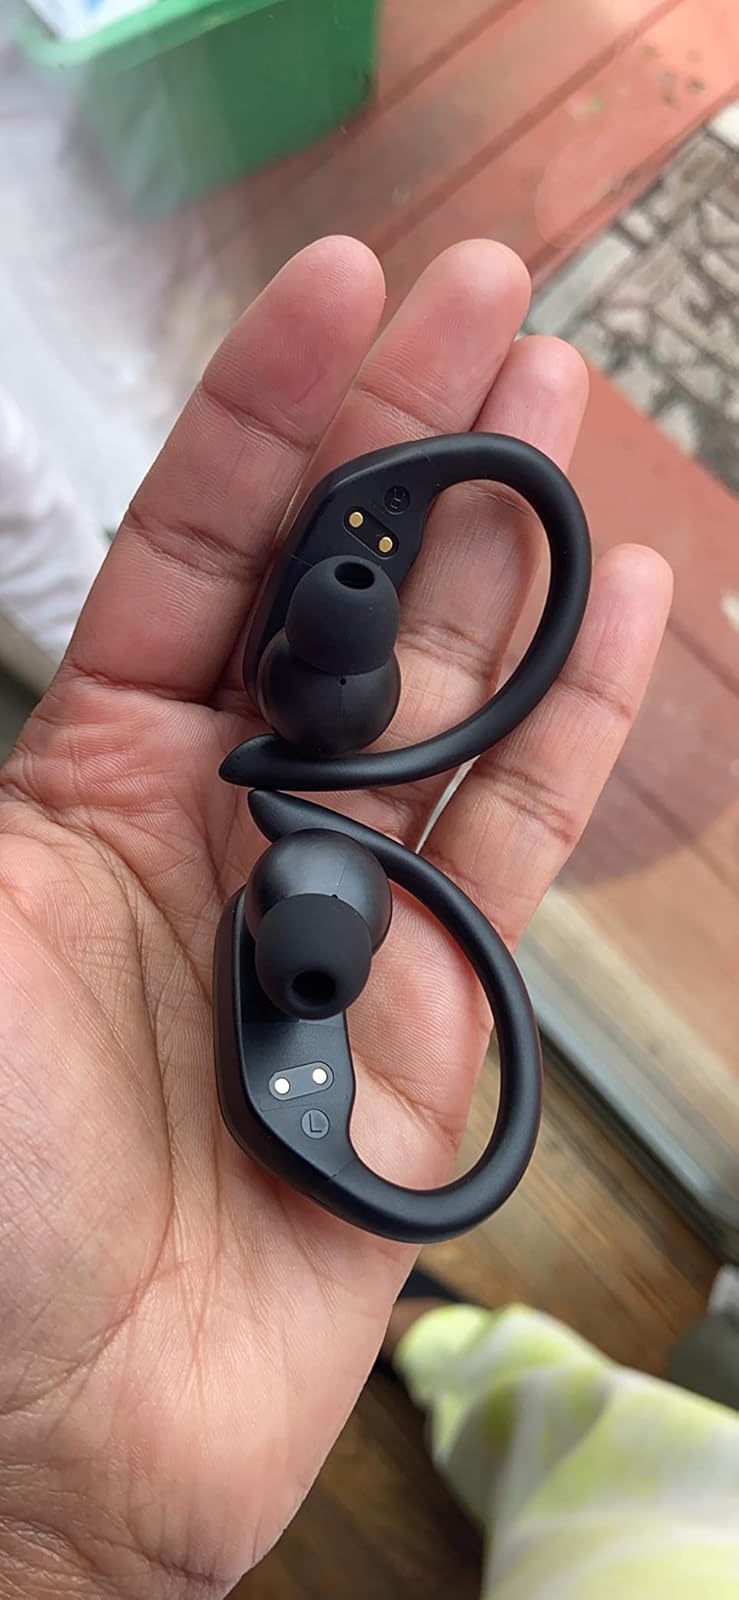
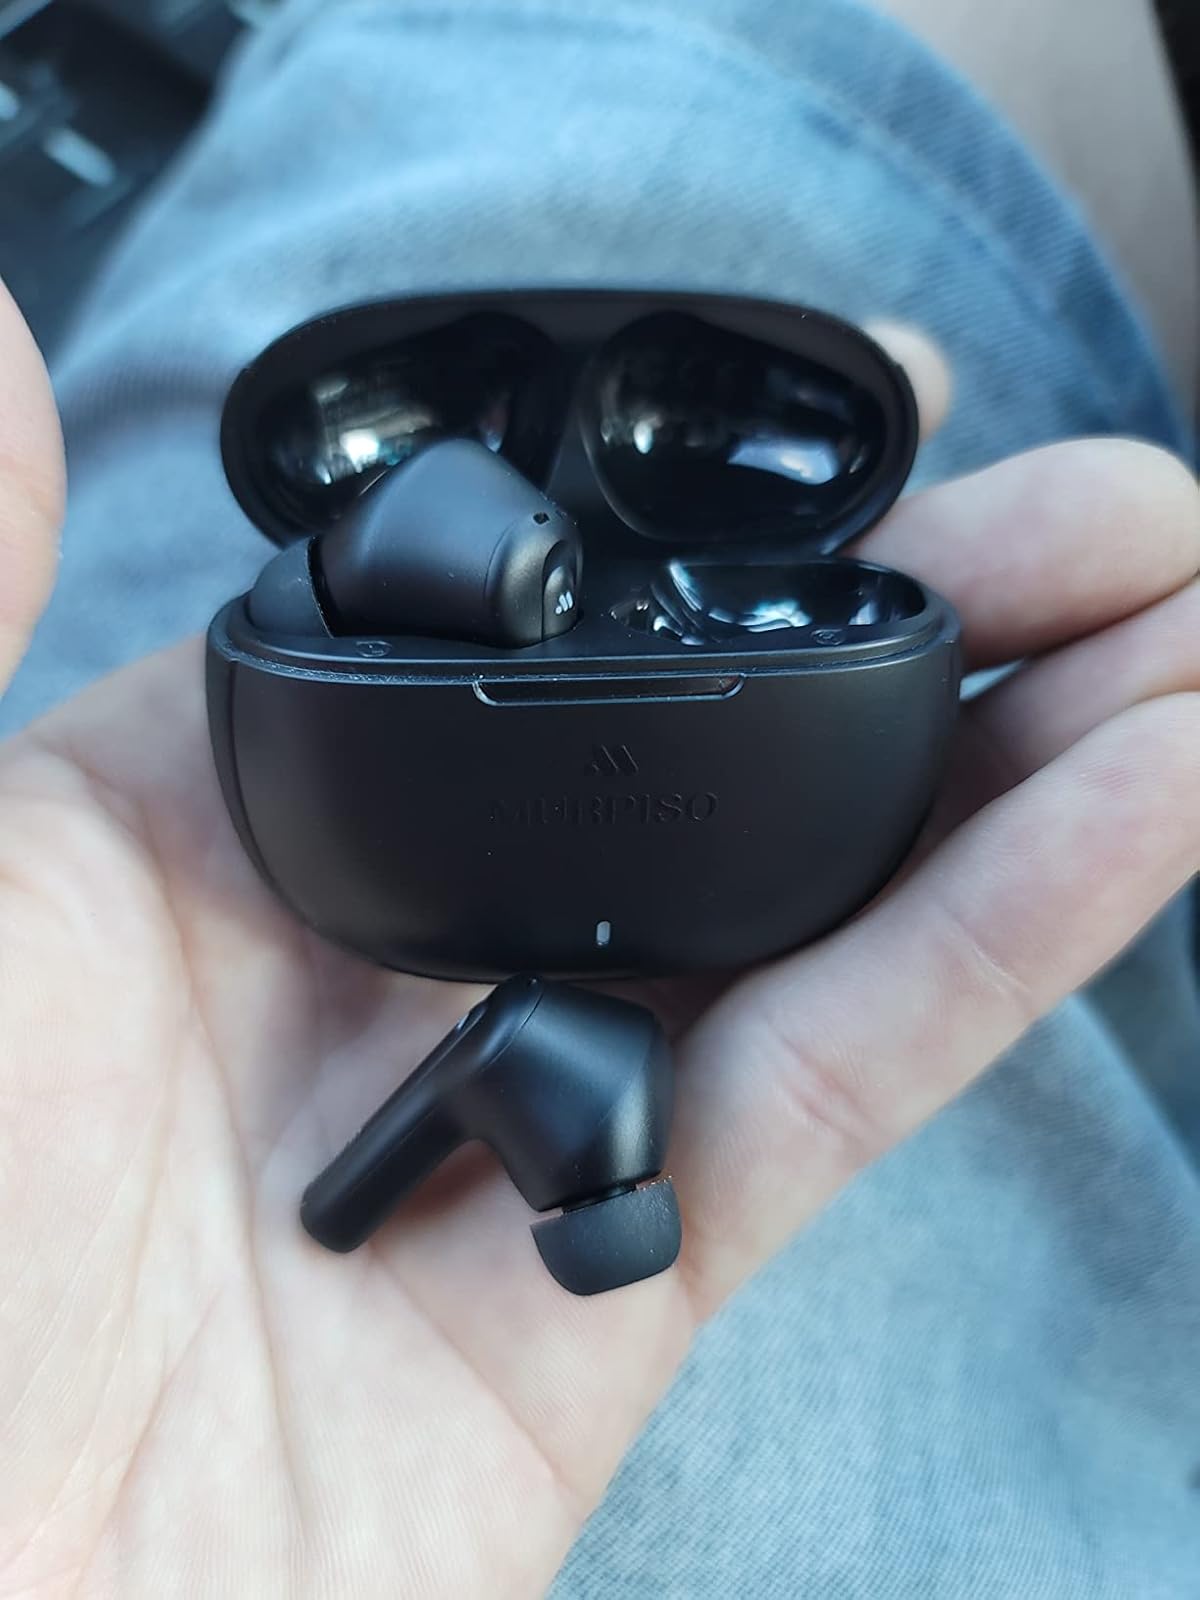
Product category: earbuds
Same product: no